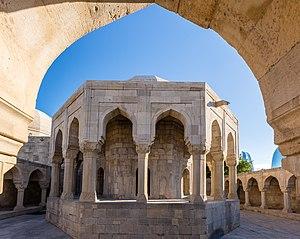
Le palais des Chirvanchahs est le palais des souverains de Chirvan, construit à Bakou au XVᵉ siècle lors du règne de Khalil-Allah. La construction du palais était liée au transfert de la capitale de l’État des Chrvanchahs de Chémakha à Bakou. Le palais forme un ensemble, qui réunit divankhana, le sanctuaire des chirvanchahs, la mosquée du palais de 1441 avec minaret, les bains et le mausolée du scientifique de la cour Séyid Yahya Bakouvi. En 1964, l’ensemble du palais a été déclaré musée-réserve et a été mis sous la protection de l’état.